Christian Marrugo

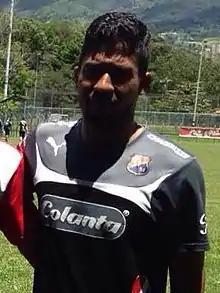
Christian Marrugo in 2016

Christian Camilo Marrugo Rodríguez (born 18 July 1985), is a professional footballer who plays as an attacking midfielder for Real Cartagena.